Millefiori

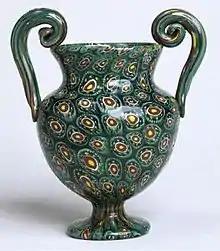
Vase (1872) manufactured by the Venice & Murano Glass & Mosaic Co. (Victoria and Albert Museum)

Millefiori is a glasswork technique which produces distinctive decorative patterns on glassware. The term millefiori is a combination of the Italian words "mille" (thousand) and "fiori" (flowers). Apsley Pellatt in his book "Curiosities of Glass Making" was the first to use the term "millefiori", which appeared in the "Oxford English Dictionary" in 1849; prior to that, the beads were called mosaic beads. While the use of this technique long precedes the term "millefiori", it is now most frequently associated with Venetian glassware.